Jüri Vips

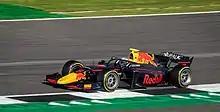
Vips driving the Dallara F2 2018 during the 2021 Silverstone Formula 2 round.

Vips continued with Hitech to contest the 2019 Macau Grand Prix. He set the fastest qualifying time – a new lap record – and converted pole position for the qualifying race into victory, putting him on pole for the main race. Vips led in the early part of the race, but crashes from Leonardo Pulcini and Ferdinand Habsburg nullified his lead as the safety car was deployed. He was overtaken by Richard Verschoor when the race resumed and finished in second place, 0.792 seconds behind Verschoor.